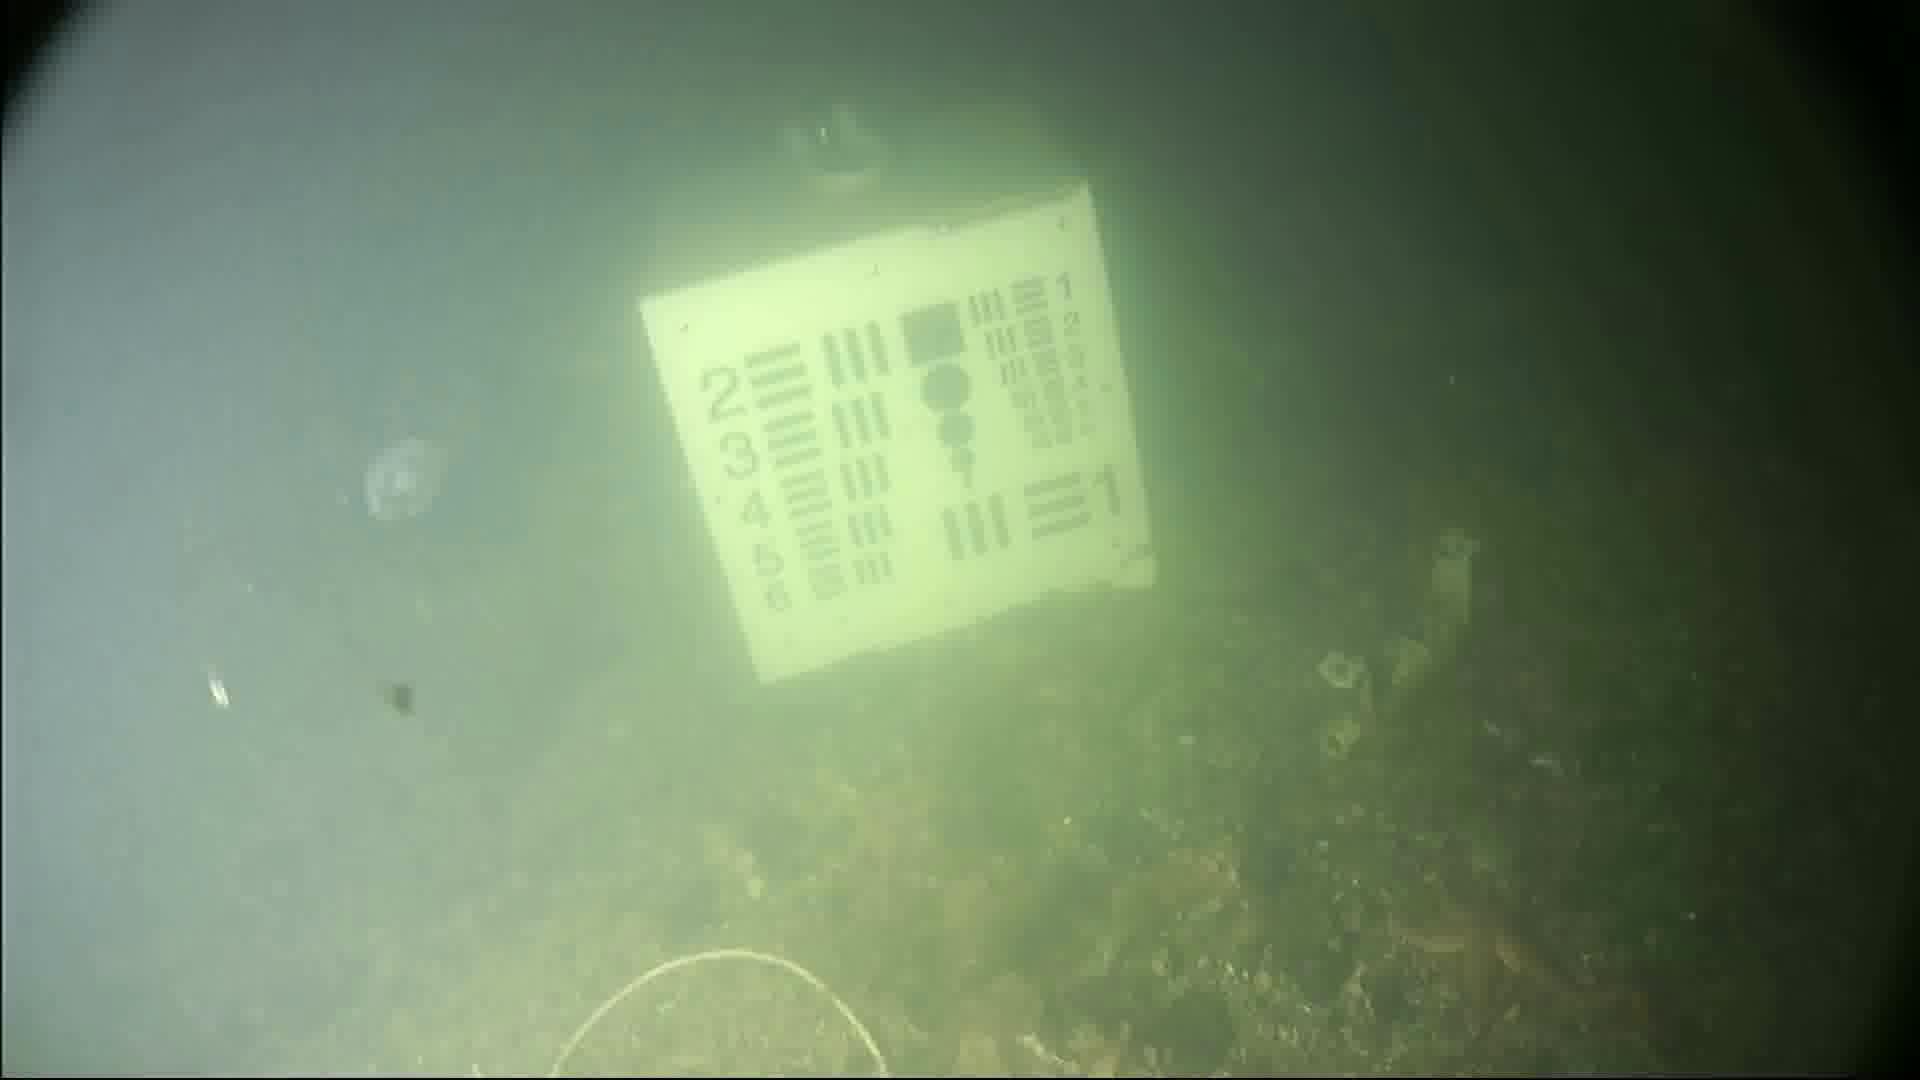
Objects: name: starfish
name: jellyfish